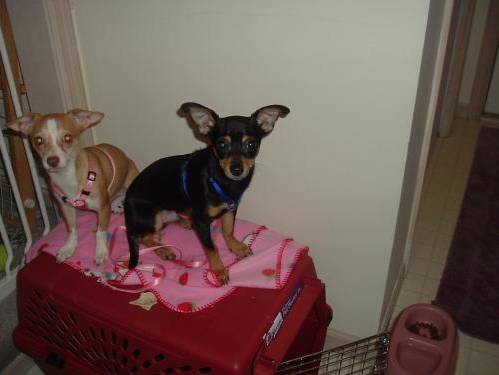
Label: dog